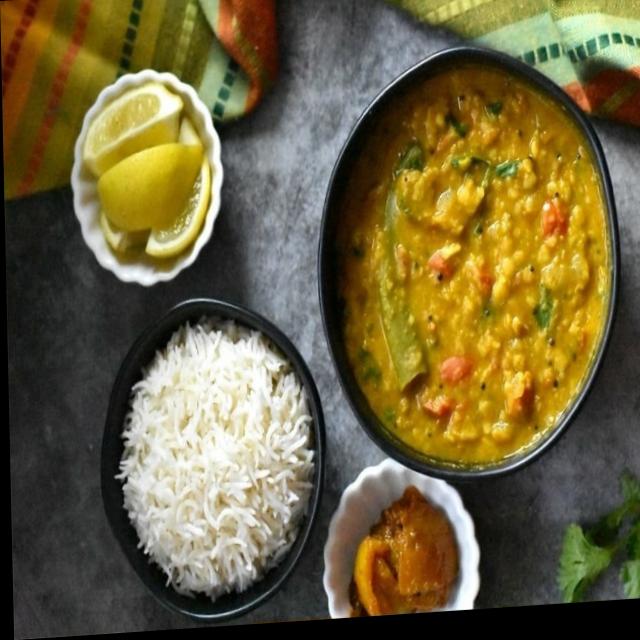
Dish: dal_makhani